Blaise Francois Pagan

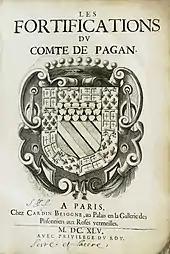
Cover page of Pagan's work "Les fortifications" published in Paris, 1645

Cardinal Richelieu replaced Luynes and after a short pause following the 1622 Treaty of Montpellier, fighting restarted in 1624. Among other actions, Pagan took part in the 1627/1628 Siege of La Rochelle, whose loss resulted in the 1629 Peace of Alès, ending Huguenot self-government within France. Richelieu's policies were driven not by religion but to increase Royal authority over the often autonomous French nobility and reduce the power of Spain.